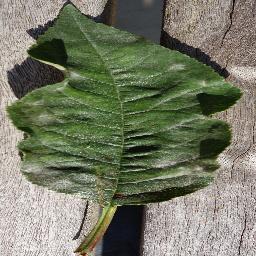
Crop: cherry
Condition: (including_sour)_powdery_mildew